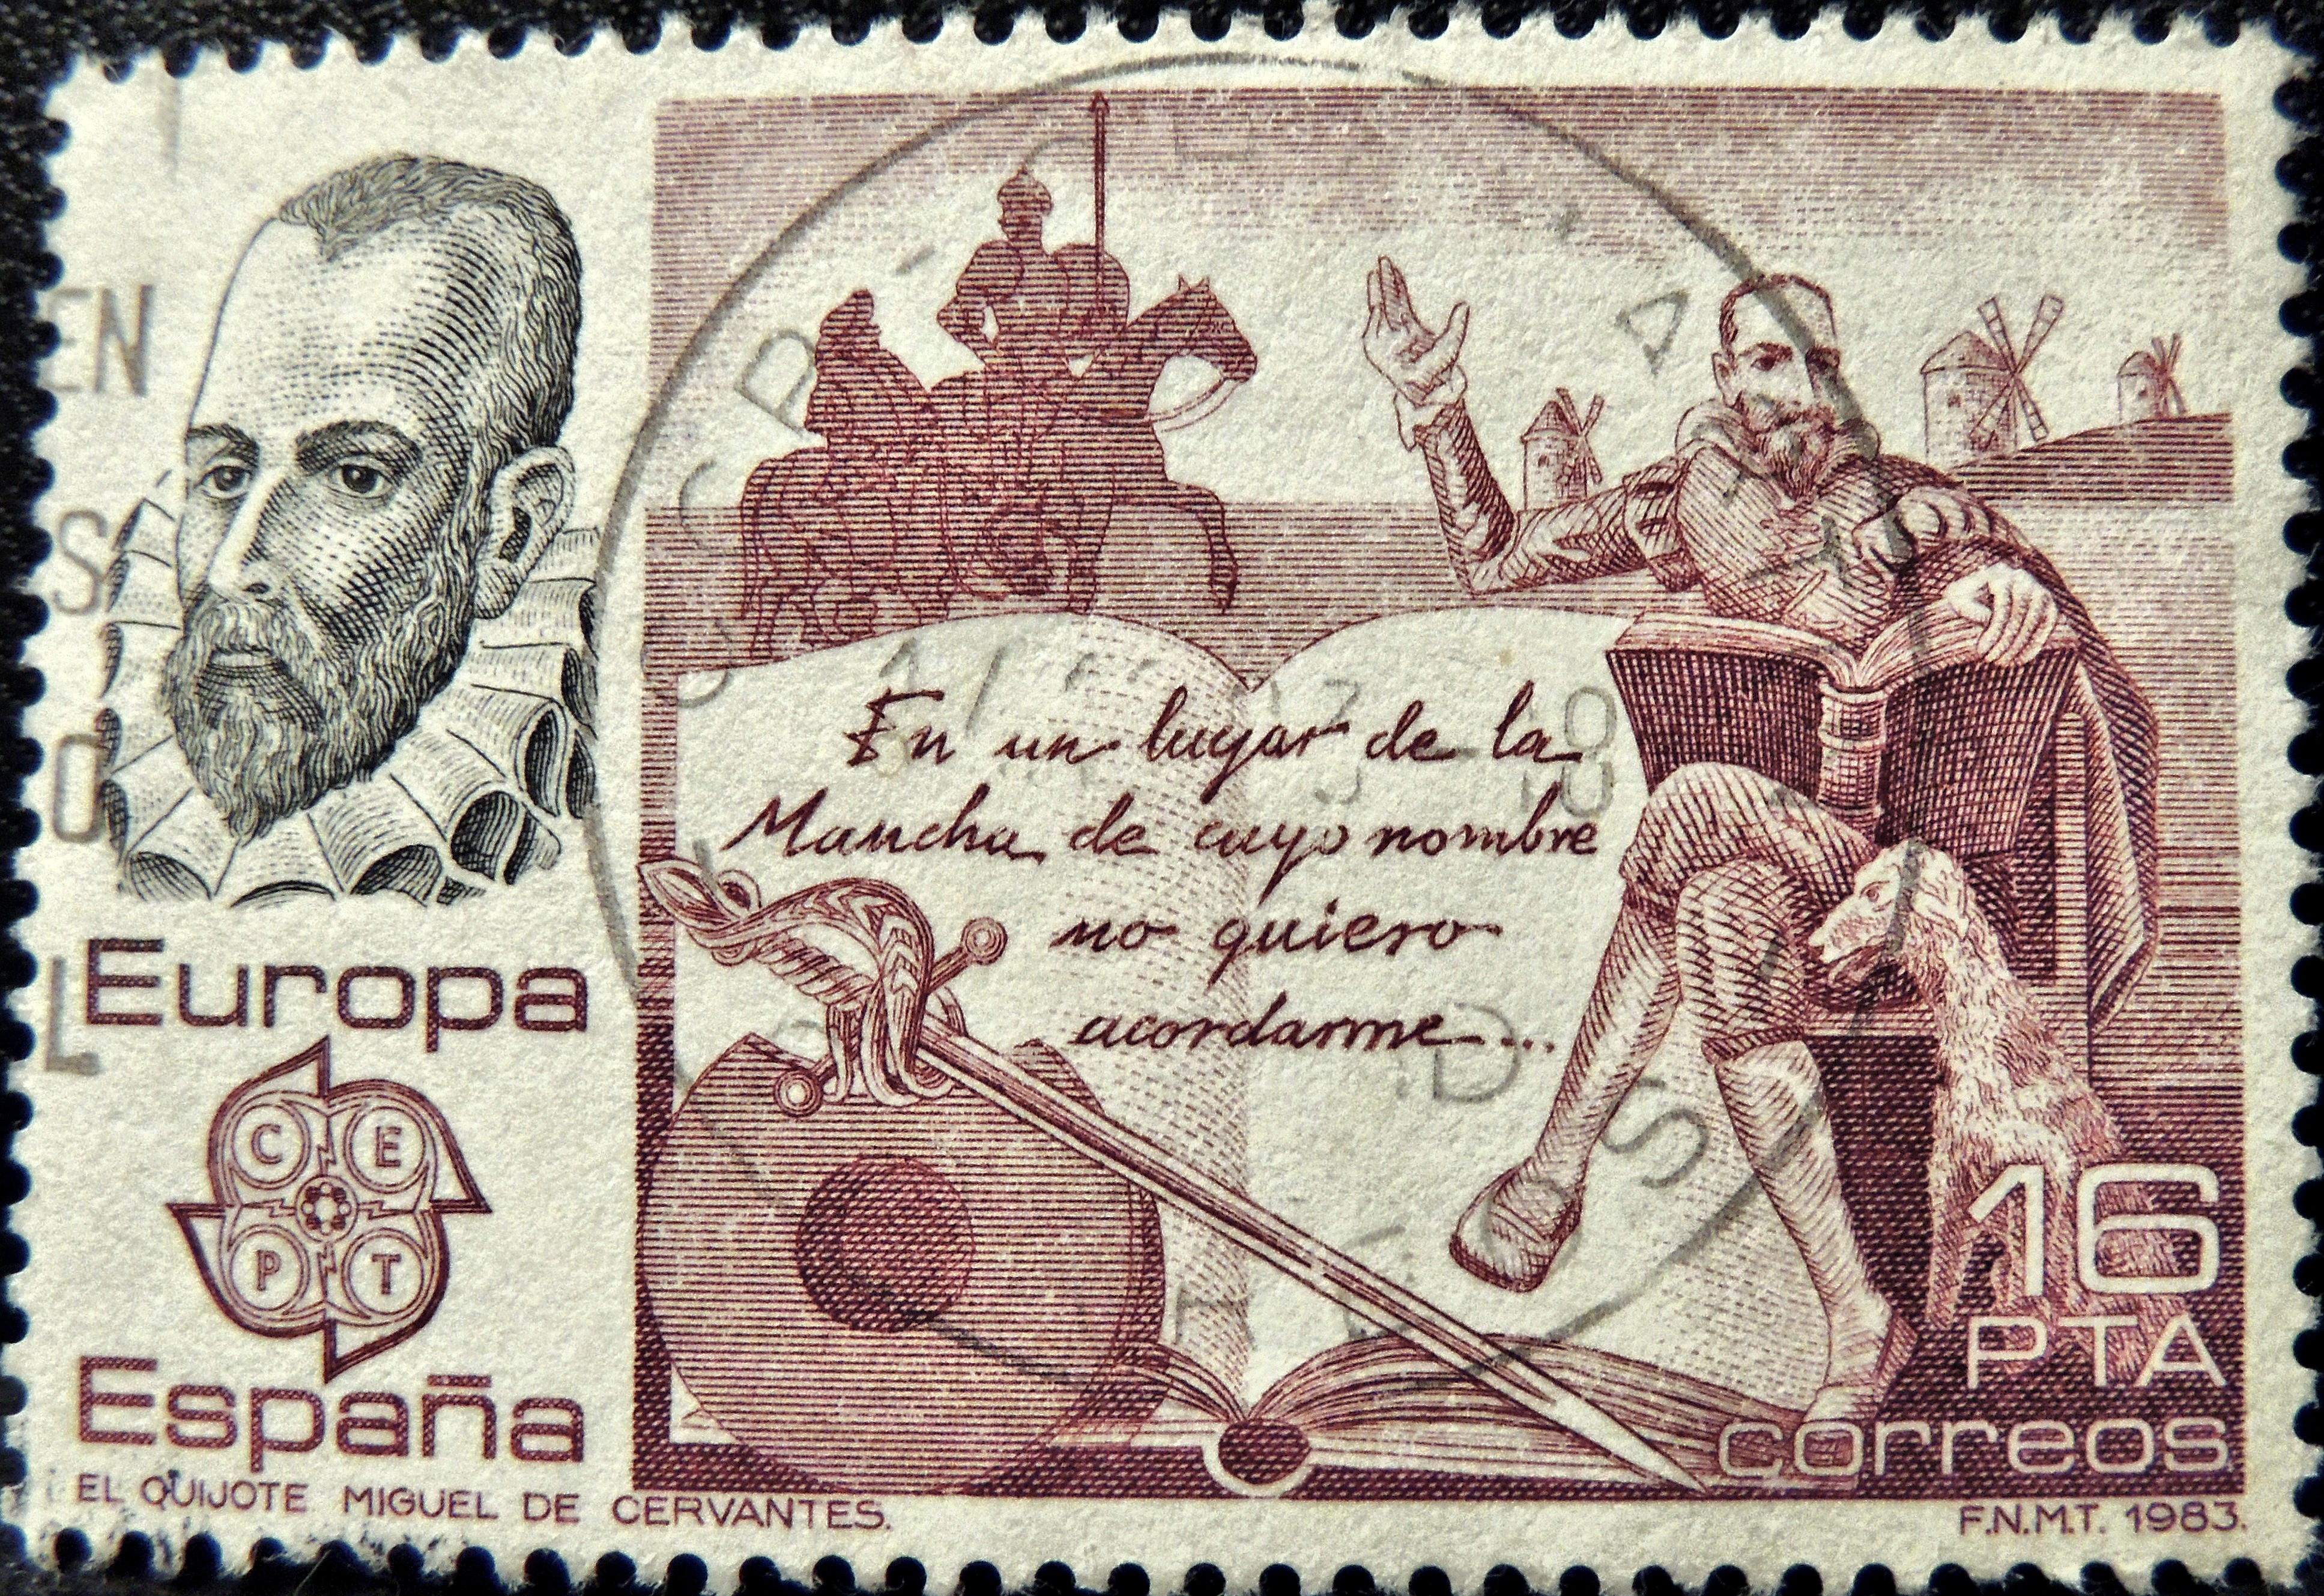
paper, material, currency, banknote, postage stamp